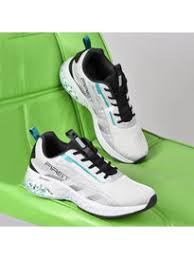
Label: Sneaker